David Harte (Gaelic footballer)

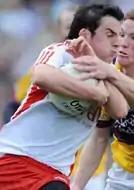
David Harte in action for Tyrone in 2008

David Harte (born 23 December 1981) is a Gaelic footballer who plays for the Errigal Ciarán club and for the Tyrone county team.